Inverkip power station

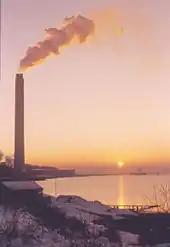
The power station in use in January/February 1985. View from the war memorial at Inverkip Point.

Construction began in 1970 for the then South of Scotland Electricity Board (SSEB). It was to be Scotland's first oil-fired power station. The soaring price of oil as a result of the 1973 oil crisis meant that by the time construction was completed generation was uneconomical. It was never utilised commercially, with 1200 MW kept in reserve and the remaining capacity being used to satisfy peak demand. It was only used at peak capacity during the miners' strike of 1984–1985, when low coal supplies prompted operation. Generation ceased in January 1988 and although the plant was retained as a strategic reserve, it was never used as such. The plant was finally mothballed in the late 1990s, but was kept fully operational until 2006 when it was decommissioned.